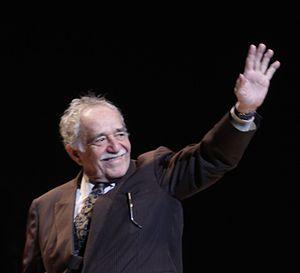
La Colombie, en forme longue la république de Colombie est une république constitutionnelle unitaire comprenant 32 départements. Le pays est situé dans le Nord-Ouest de l'Amérique du Sud ; il est bordé à l'ouest par l'océan Pacifique, au nord-ouest par le Panama, au nord par la mer des Caraïbes, au nord-est par le Venezuela, au sud-est par le Brésil, au sud par le Pérou et au sud-ouest par l'Équateur. La Colombie est le 26ᵉ plus grand pays par sa superficie et le 4ᵉ en Amérique du Sud. Avec plus de 49 millions d'habitants, la Colombie est le 28ᵉ pays le plus peuplé du monde et le 2ᵉ de tous les pays de langue espagnole après le Mexique. La Colombie est une moyenne puissance, la 4ᵉ plus grande économie d'Amérique latine, et la 3ᵉ en Amérique du Sud. La production de café, de fleurs, d'émeraudes, de charbon et de pétrole forme le principal secteur de l'économie colombienne.